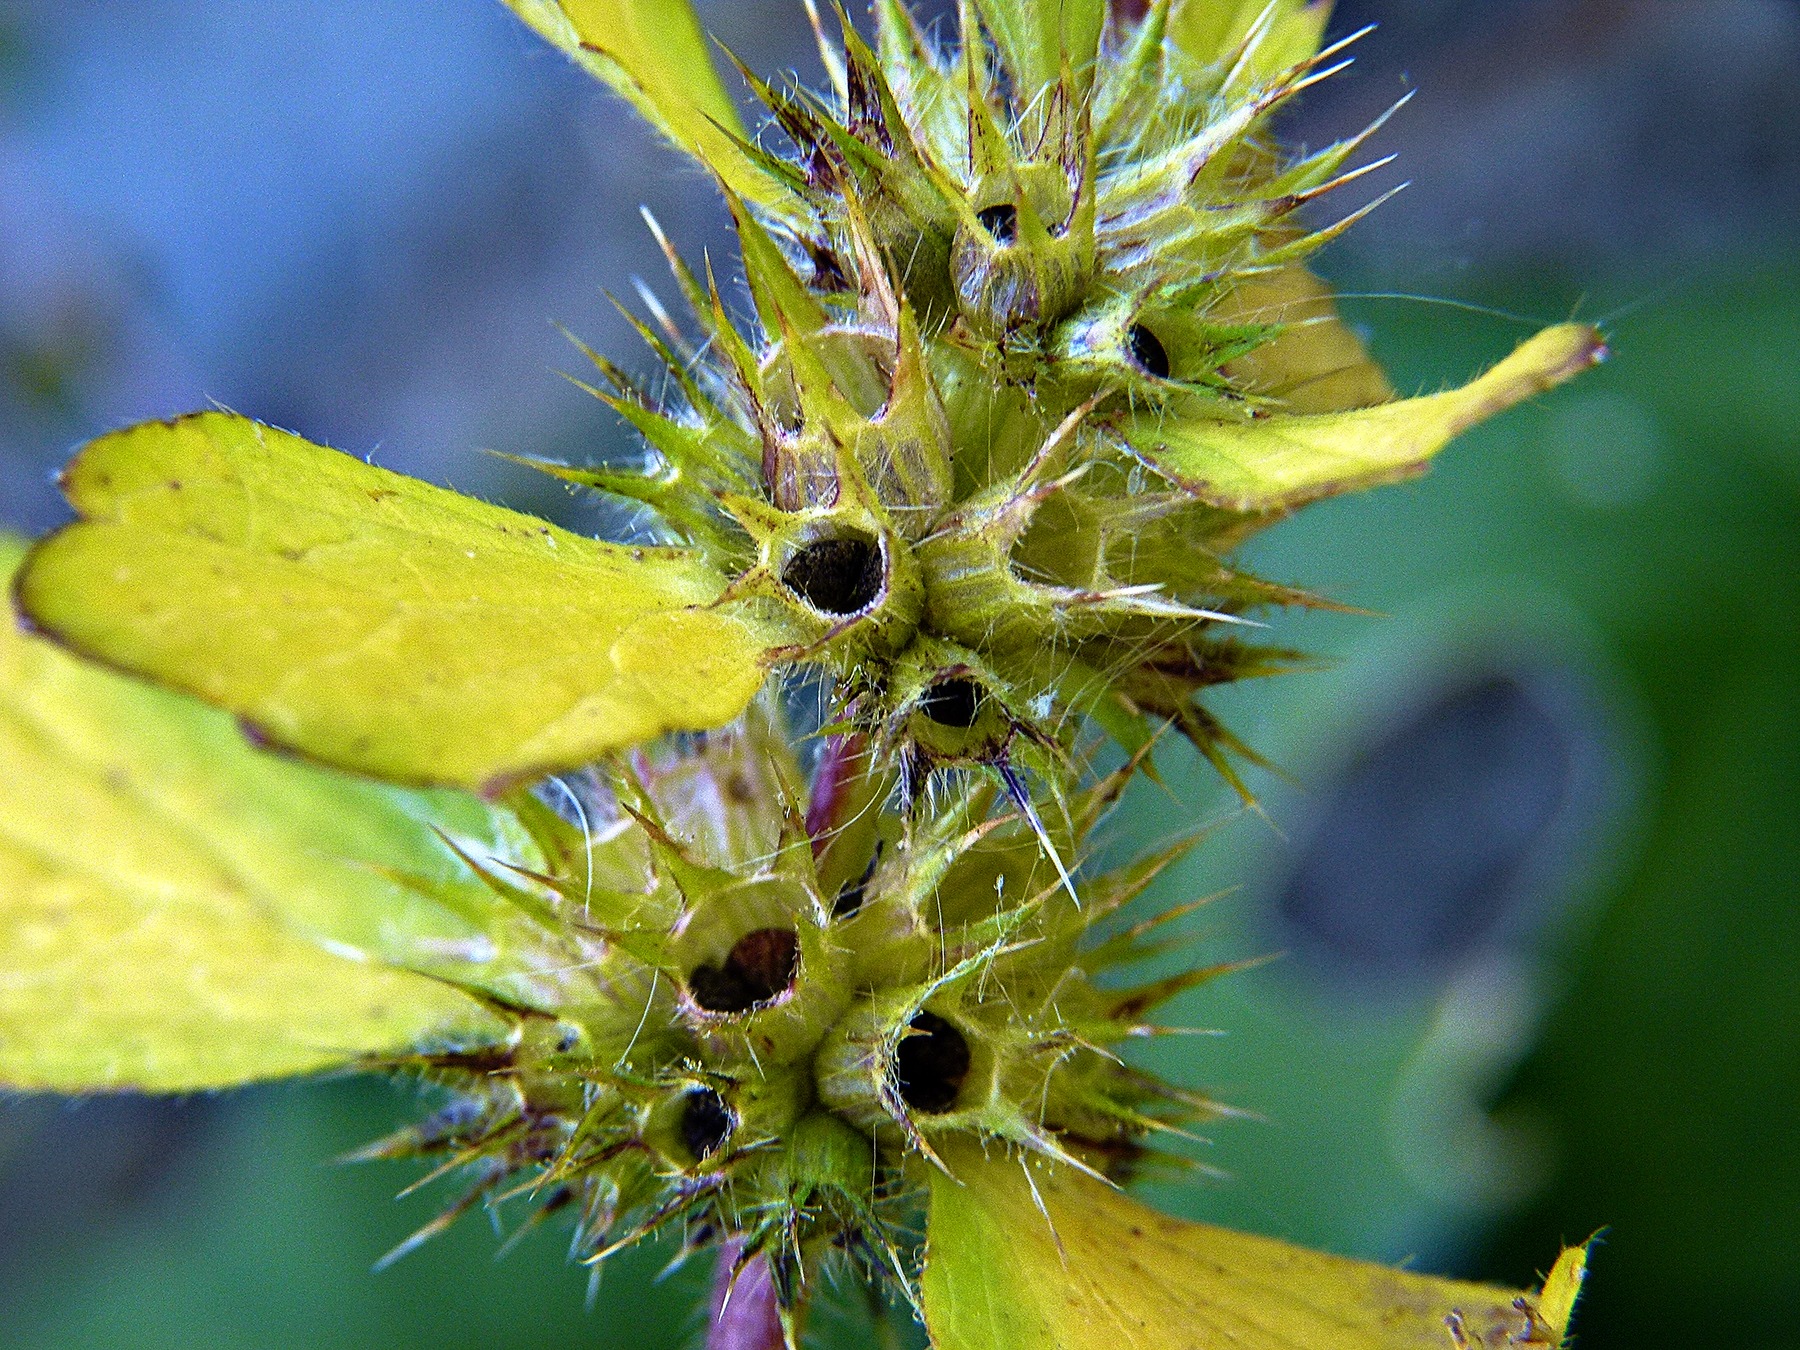
nature, plant, photography, meadow, leaf, seed, flower, pollen, food, green, produce, insect, macro, botany, yellow, flora, fauna, wildflower, close up, wild plant, bud, macro photography, flowering plant, daisy family, plant stem, land plant, thorns spines and prickles